John F. Rider

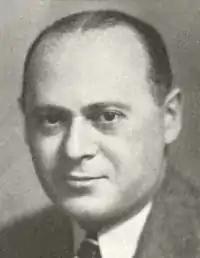

John Francis Rider (1900–1985) was an American radio engineer best known as publisher and author of over 125 books for radio and television servicing. He founded John F. Rider Publisher Inc. and was responsible for annual volumes of the "Perpetual Troubleshooter's Manual" from 1931 to 1954.